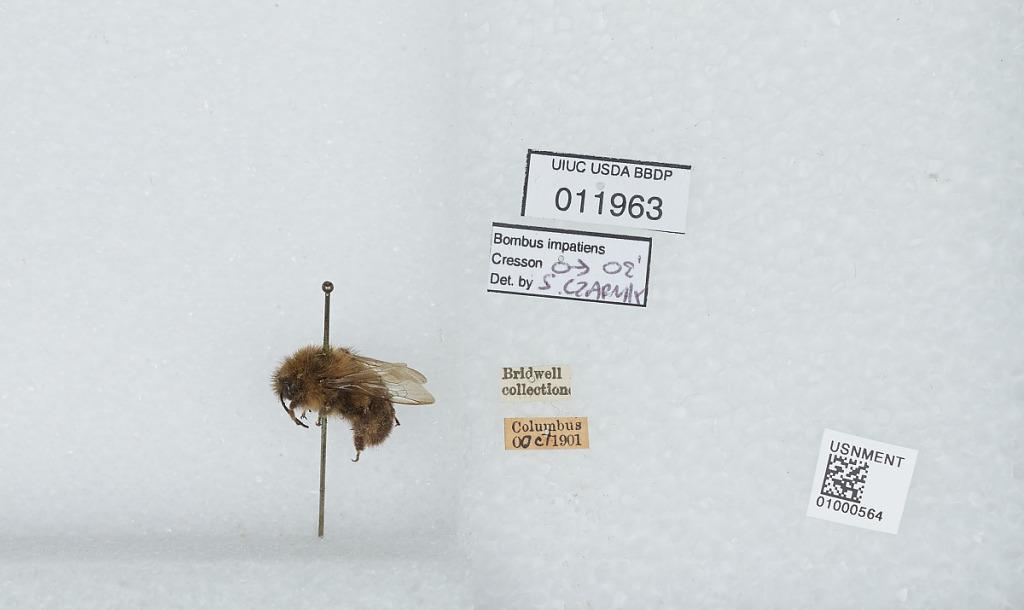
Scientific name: Bombus (Pyrobombus) impatiens Cresson
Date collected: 1901-10-
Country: United States
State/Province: Ohio
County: Franklin
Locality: Columbus
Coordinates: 39.98, -82.98
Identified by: Czarnik, S.